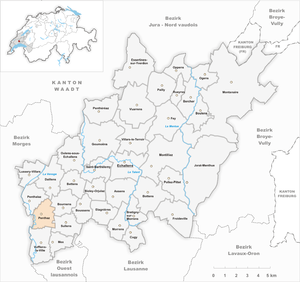
Penthaz est une commune suisse du canton de Vaud, située dans le district du Gros-de-Vaud. Citée dès 1011, la commune fait partie du district de Cossonay entre 1798 et 2007. Elle est peuplée de 1747 habitants en 2018. Son territoire, d'une surface de 383 hectares, se situe dans la région du Gros-de-Vaud, au bord de la Venoge. Les habitants de ce village se nomment les "Tartreux".